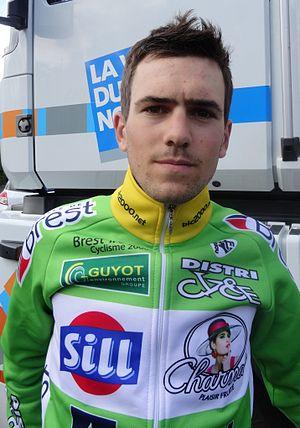
Reportage photographique réalisé le vendredi 23 mai 2014 à l'occasion du départ de la première étape du Paris-Arras Tour 2014 à Lens, Pas-de-Calais, Nord-Pas-de-Calais, France. Depicted person: Olivier Le Gac
Olivier Le Gac, né le 27 août 1993 à Brest, est un coureur cycliste français, membre de l'équipe Groupama-FDJ. En 2010, il est devenu champion du monde sur route juniors à Offida en Italie.